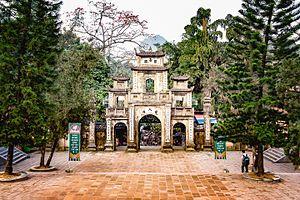
Le district de My Duc est un district rural de Hanoi dans la région du Delta du Fleuve Rouge au Viêt Nam.